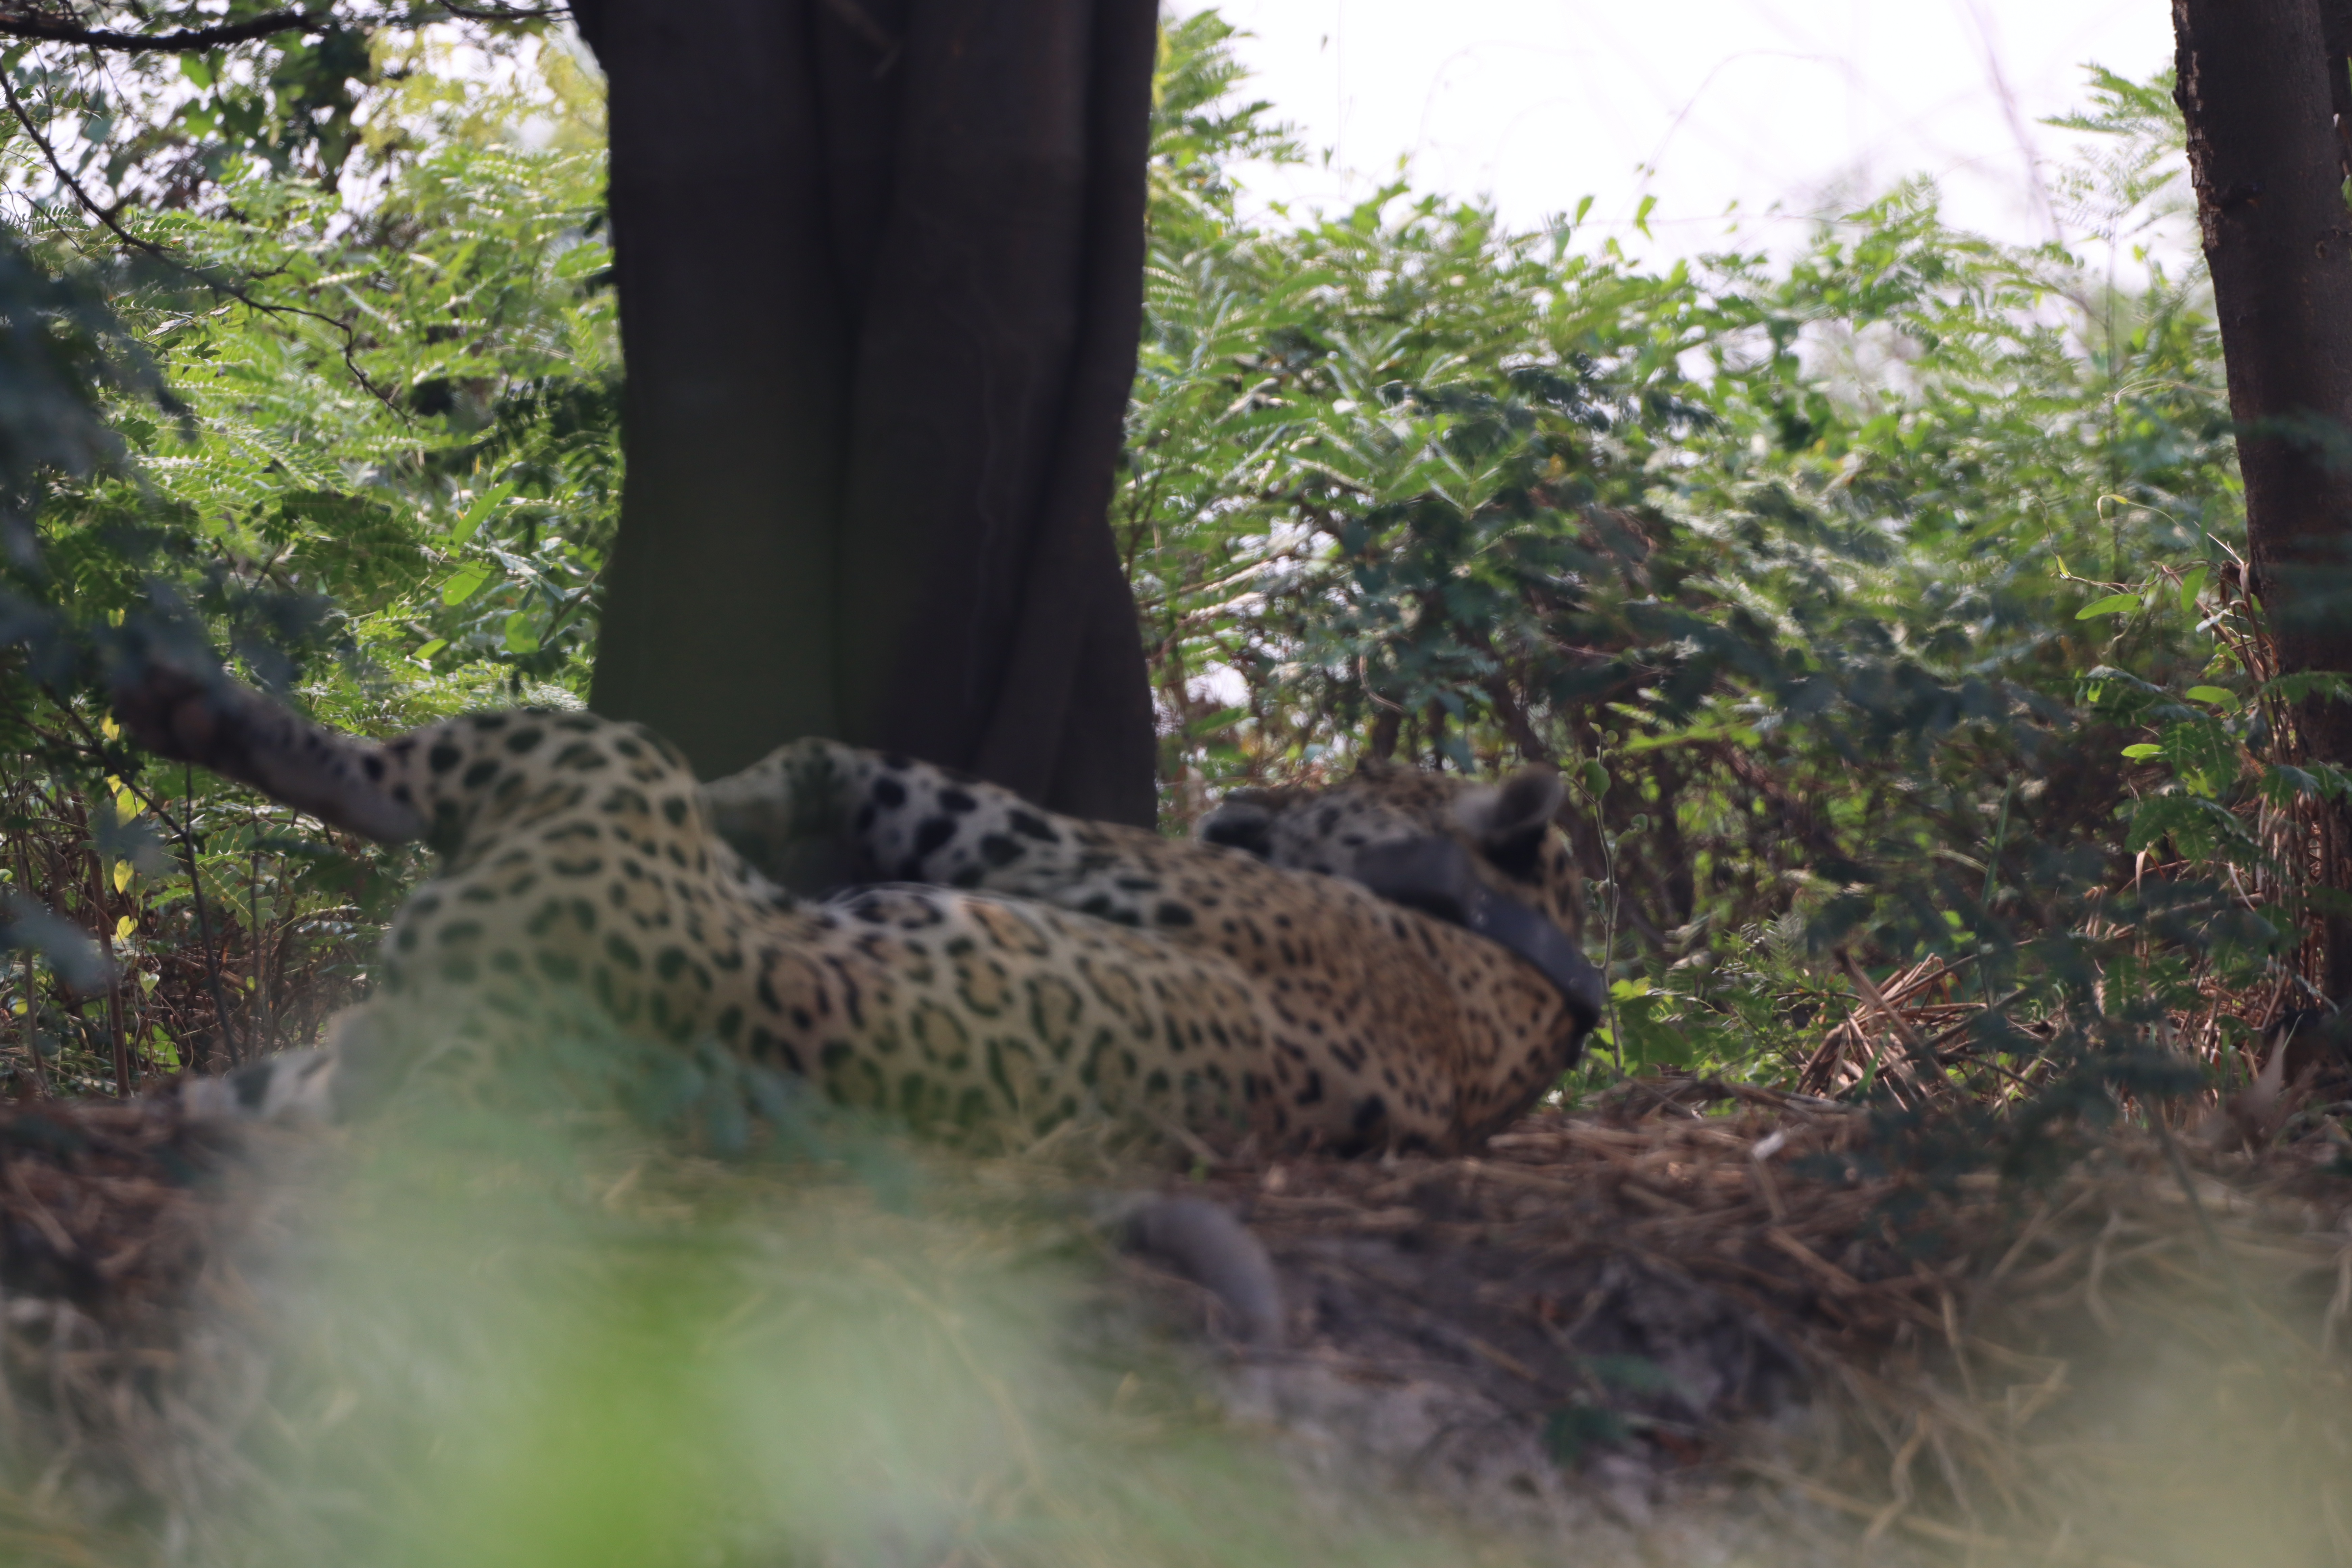
Jaguar: Ousado